Alierasaurus

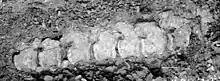
Articulated caudal vertebrae of "Alierasaurus ronchii" in situ

Remains of "Alierasaurus" were discovered grouped together on an area of a few square meters. Some lay on the ground, exposed by erosion, while others were still in the sediment. Most of the bones were isolated except for two foot bones and 8 caudal vertebrae found articulated. The bones still in place in the rock were not all on the same bedding plane but were buried at different depths within a 40 cm thick red siltstone layer. Several bones were fractured before burial. The taphonomy of the site indicates a complex burial process in several phases. Shortly after the death of the animal, the carcass was transported from the death place to a second burial place. This short transport was violent enough to break some bones. Subsequently, the corpse, still on the surface of the sediments, underwent a further rather short phase of decomposition before a new flash flood packed all the remains into a large amount of fine-grained sediment, transported them, and finally deposits them all together in a third place close to the previous one. This third phase of deposition explains why the bones are found at different depths in the sedimentary layer.